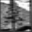
Label: pine_tree